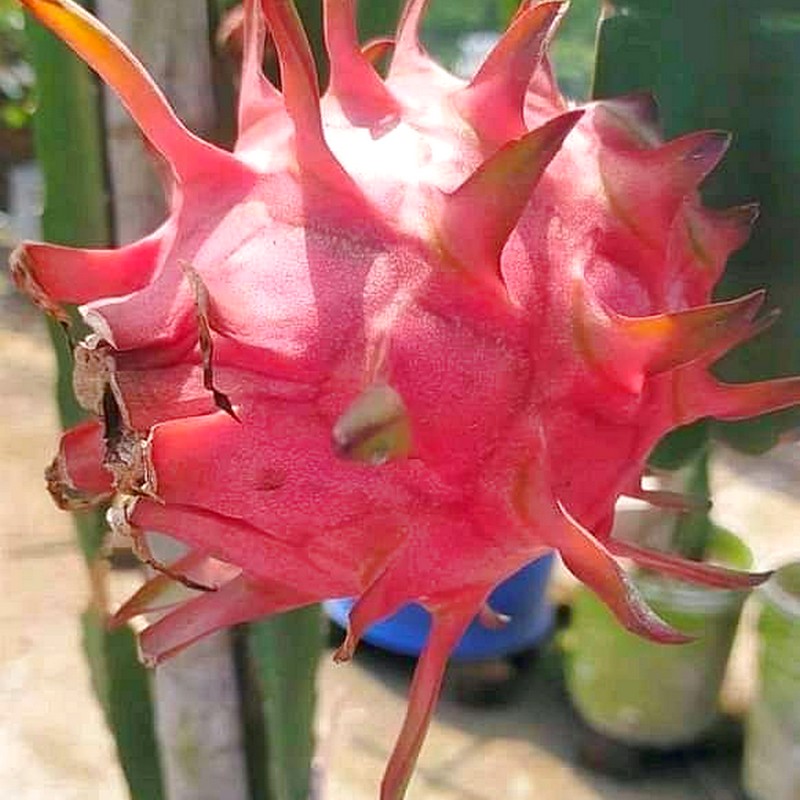
Label: Mature Dragon Fruit